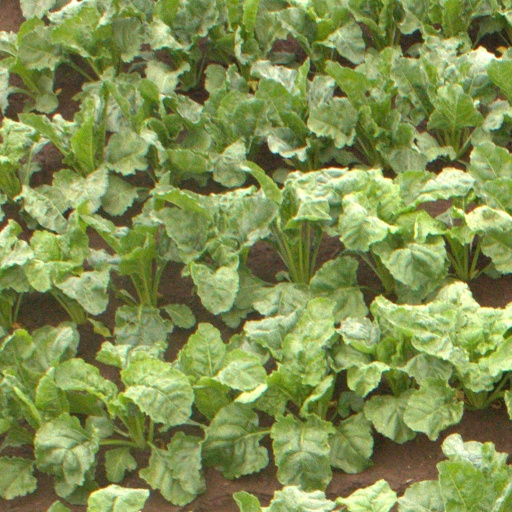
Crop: sugar beet